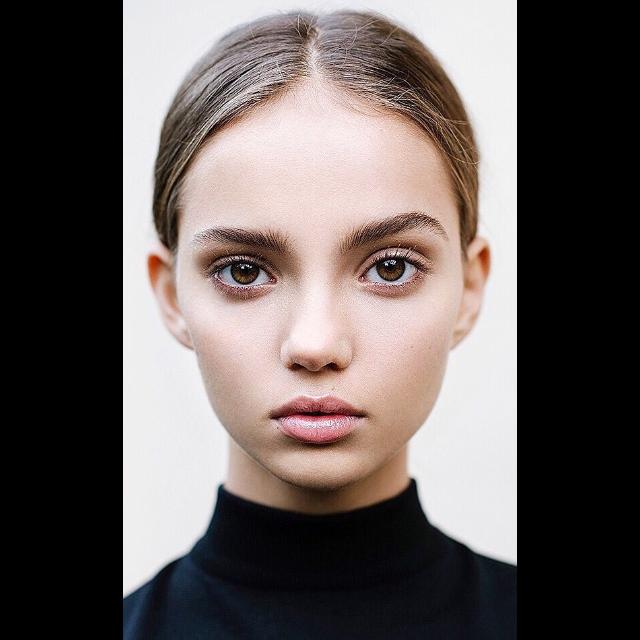
Portrait style: Real Portrait